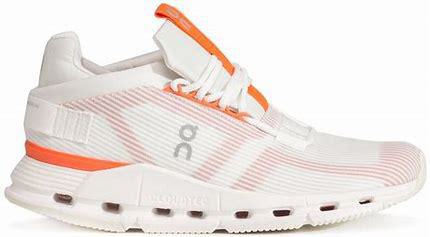
Brand: ON
Model: Cloudnova